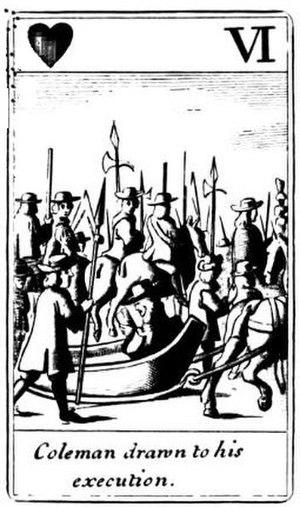
Édouard Coleman, 17 mai 1636 – 1678, est un bienheureux de l'Église catholique romaine.
Le complot papiste ou encore complot d'Oates est une fausse conspiration perpétrée en Angleterre en 1678 par les protestants anglicans, en vue de discréditer les catholiques par un scandale public.
Cette liste de saints concerne les saints et les bienheureux, reconnus comme tels par l'Église catholique, ayant vécu au XVIIᵉ siècle.